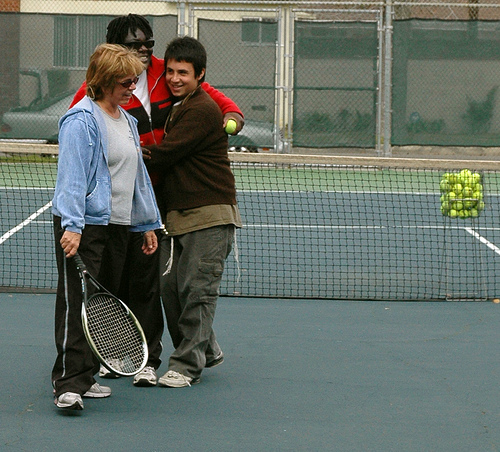
ba người đang đứng tụ tập trên sân tennis nói chuyện